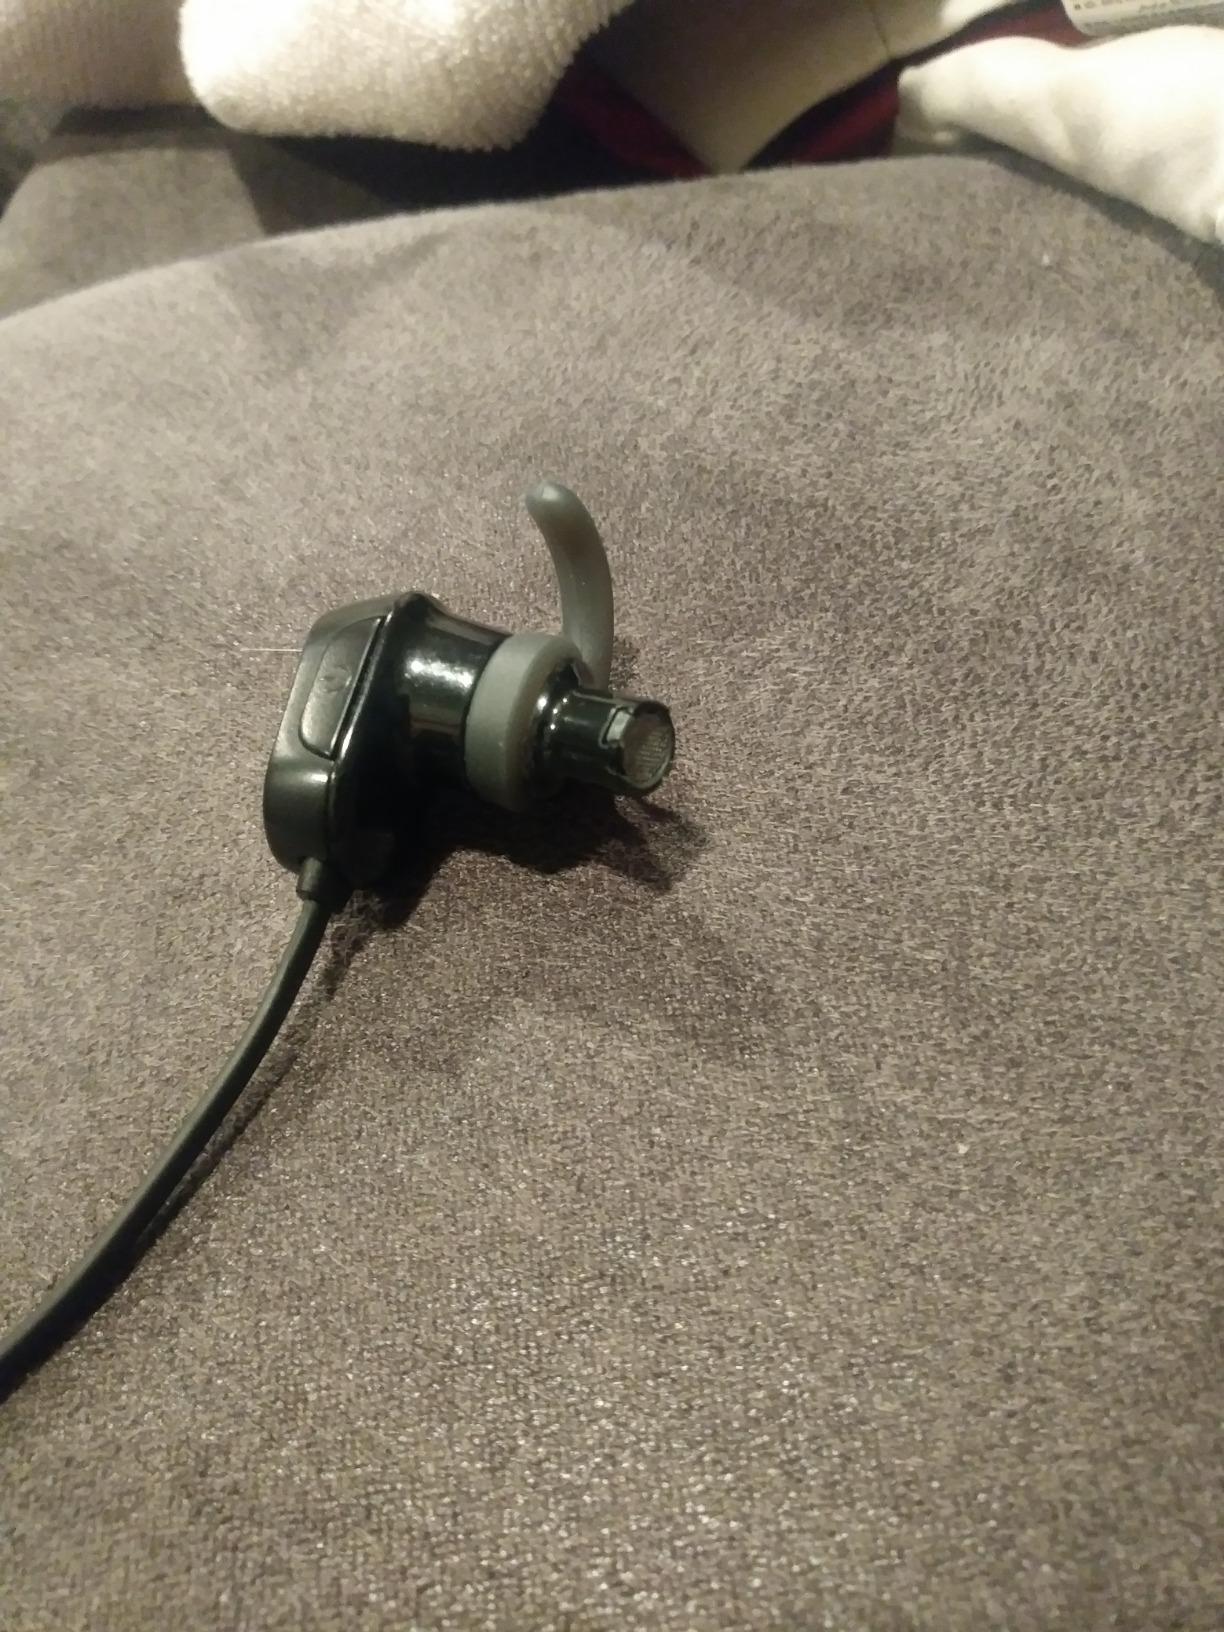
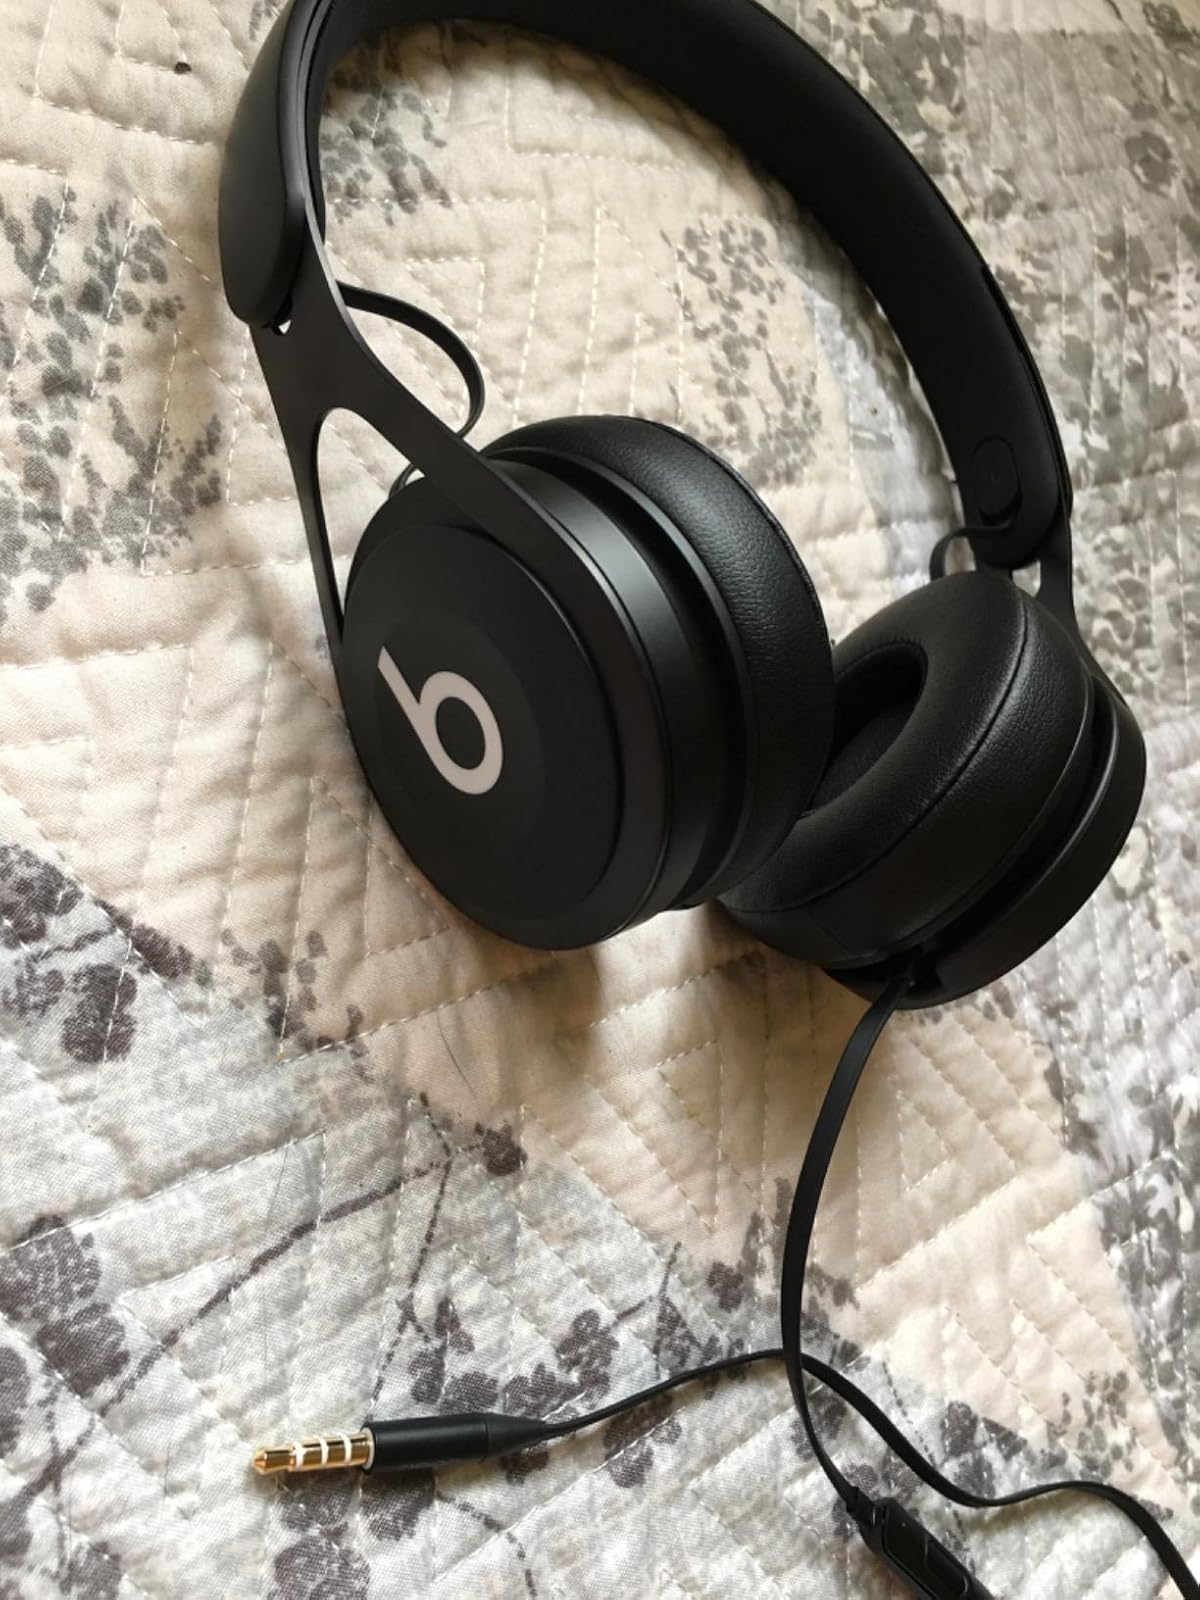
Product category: headphones
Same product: no